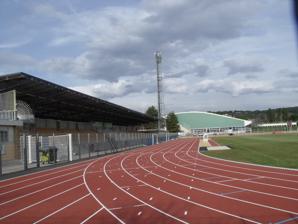
Building: Stade Georges-Carcassonne
Country: France
Year built: 1953
Multipurpose stadium in France This article contains translated text and the factual accuracy of the translation should be checked by someone fluent in French and English. ( February 2024 ) Stade Georges-Carcassonne Stade Georges-Carcassonne Location within France Address 10 av. des déportés de la Résistance 13100 Aix-en-Provence Aix Coordinates 43°31′30″N 5°27′40″E / 43.525°N 5.461°E / 43.525; 5.461 Capacity 3700 places of which 1700 in grandstand Surface Natural grass turf Construction Built 1953 Tenants Pays d'Aix FC Aix-en-Provence Argonautes The Stade Georges-Carcassonne is a multi-purpose stadium located Aix-en-Provence , France. Its field is natural grass , and the capacity is up to 3,700 people. It hosts the matches of local football team Pays d'Aix and its reserve team. It is also the stadium where the Aix-en-Provence Argonautes (American Football) team plays. It was constructed in 1953. Gallery Grass Field of Georges-Carcassonne Stadium References ^ « Stade Georges Carcassonne » Archived 29 April 2012 at the Wayback Machine , france.stades.free.fr. ^ « Pays d'Aix Football Club » , pari-et-gagne.com.